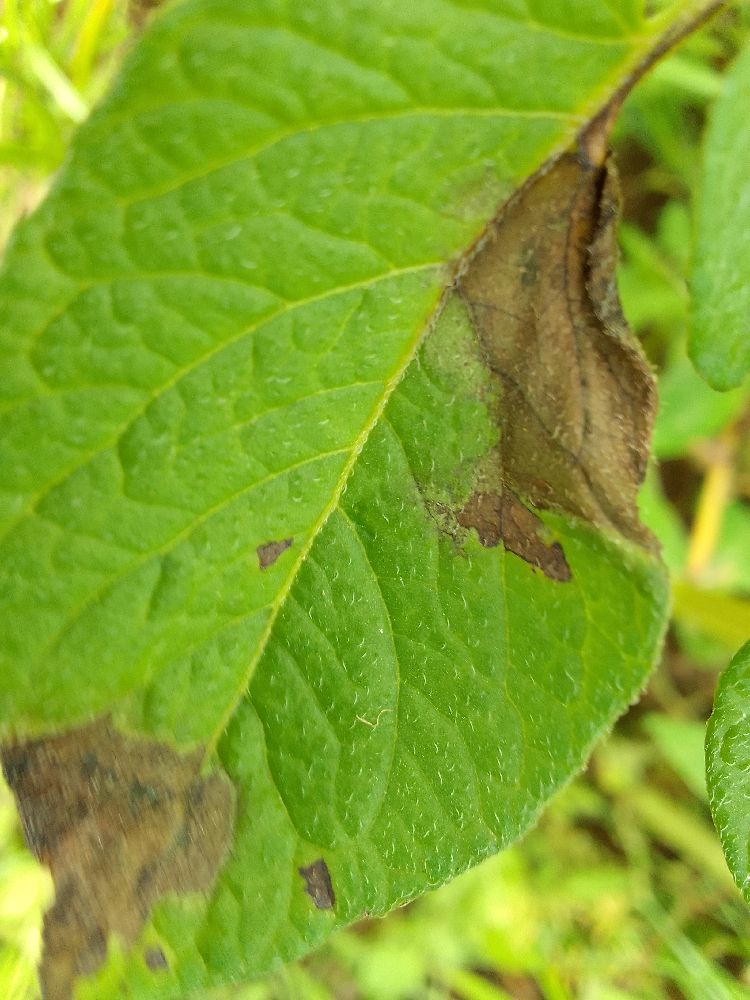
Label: Late blight